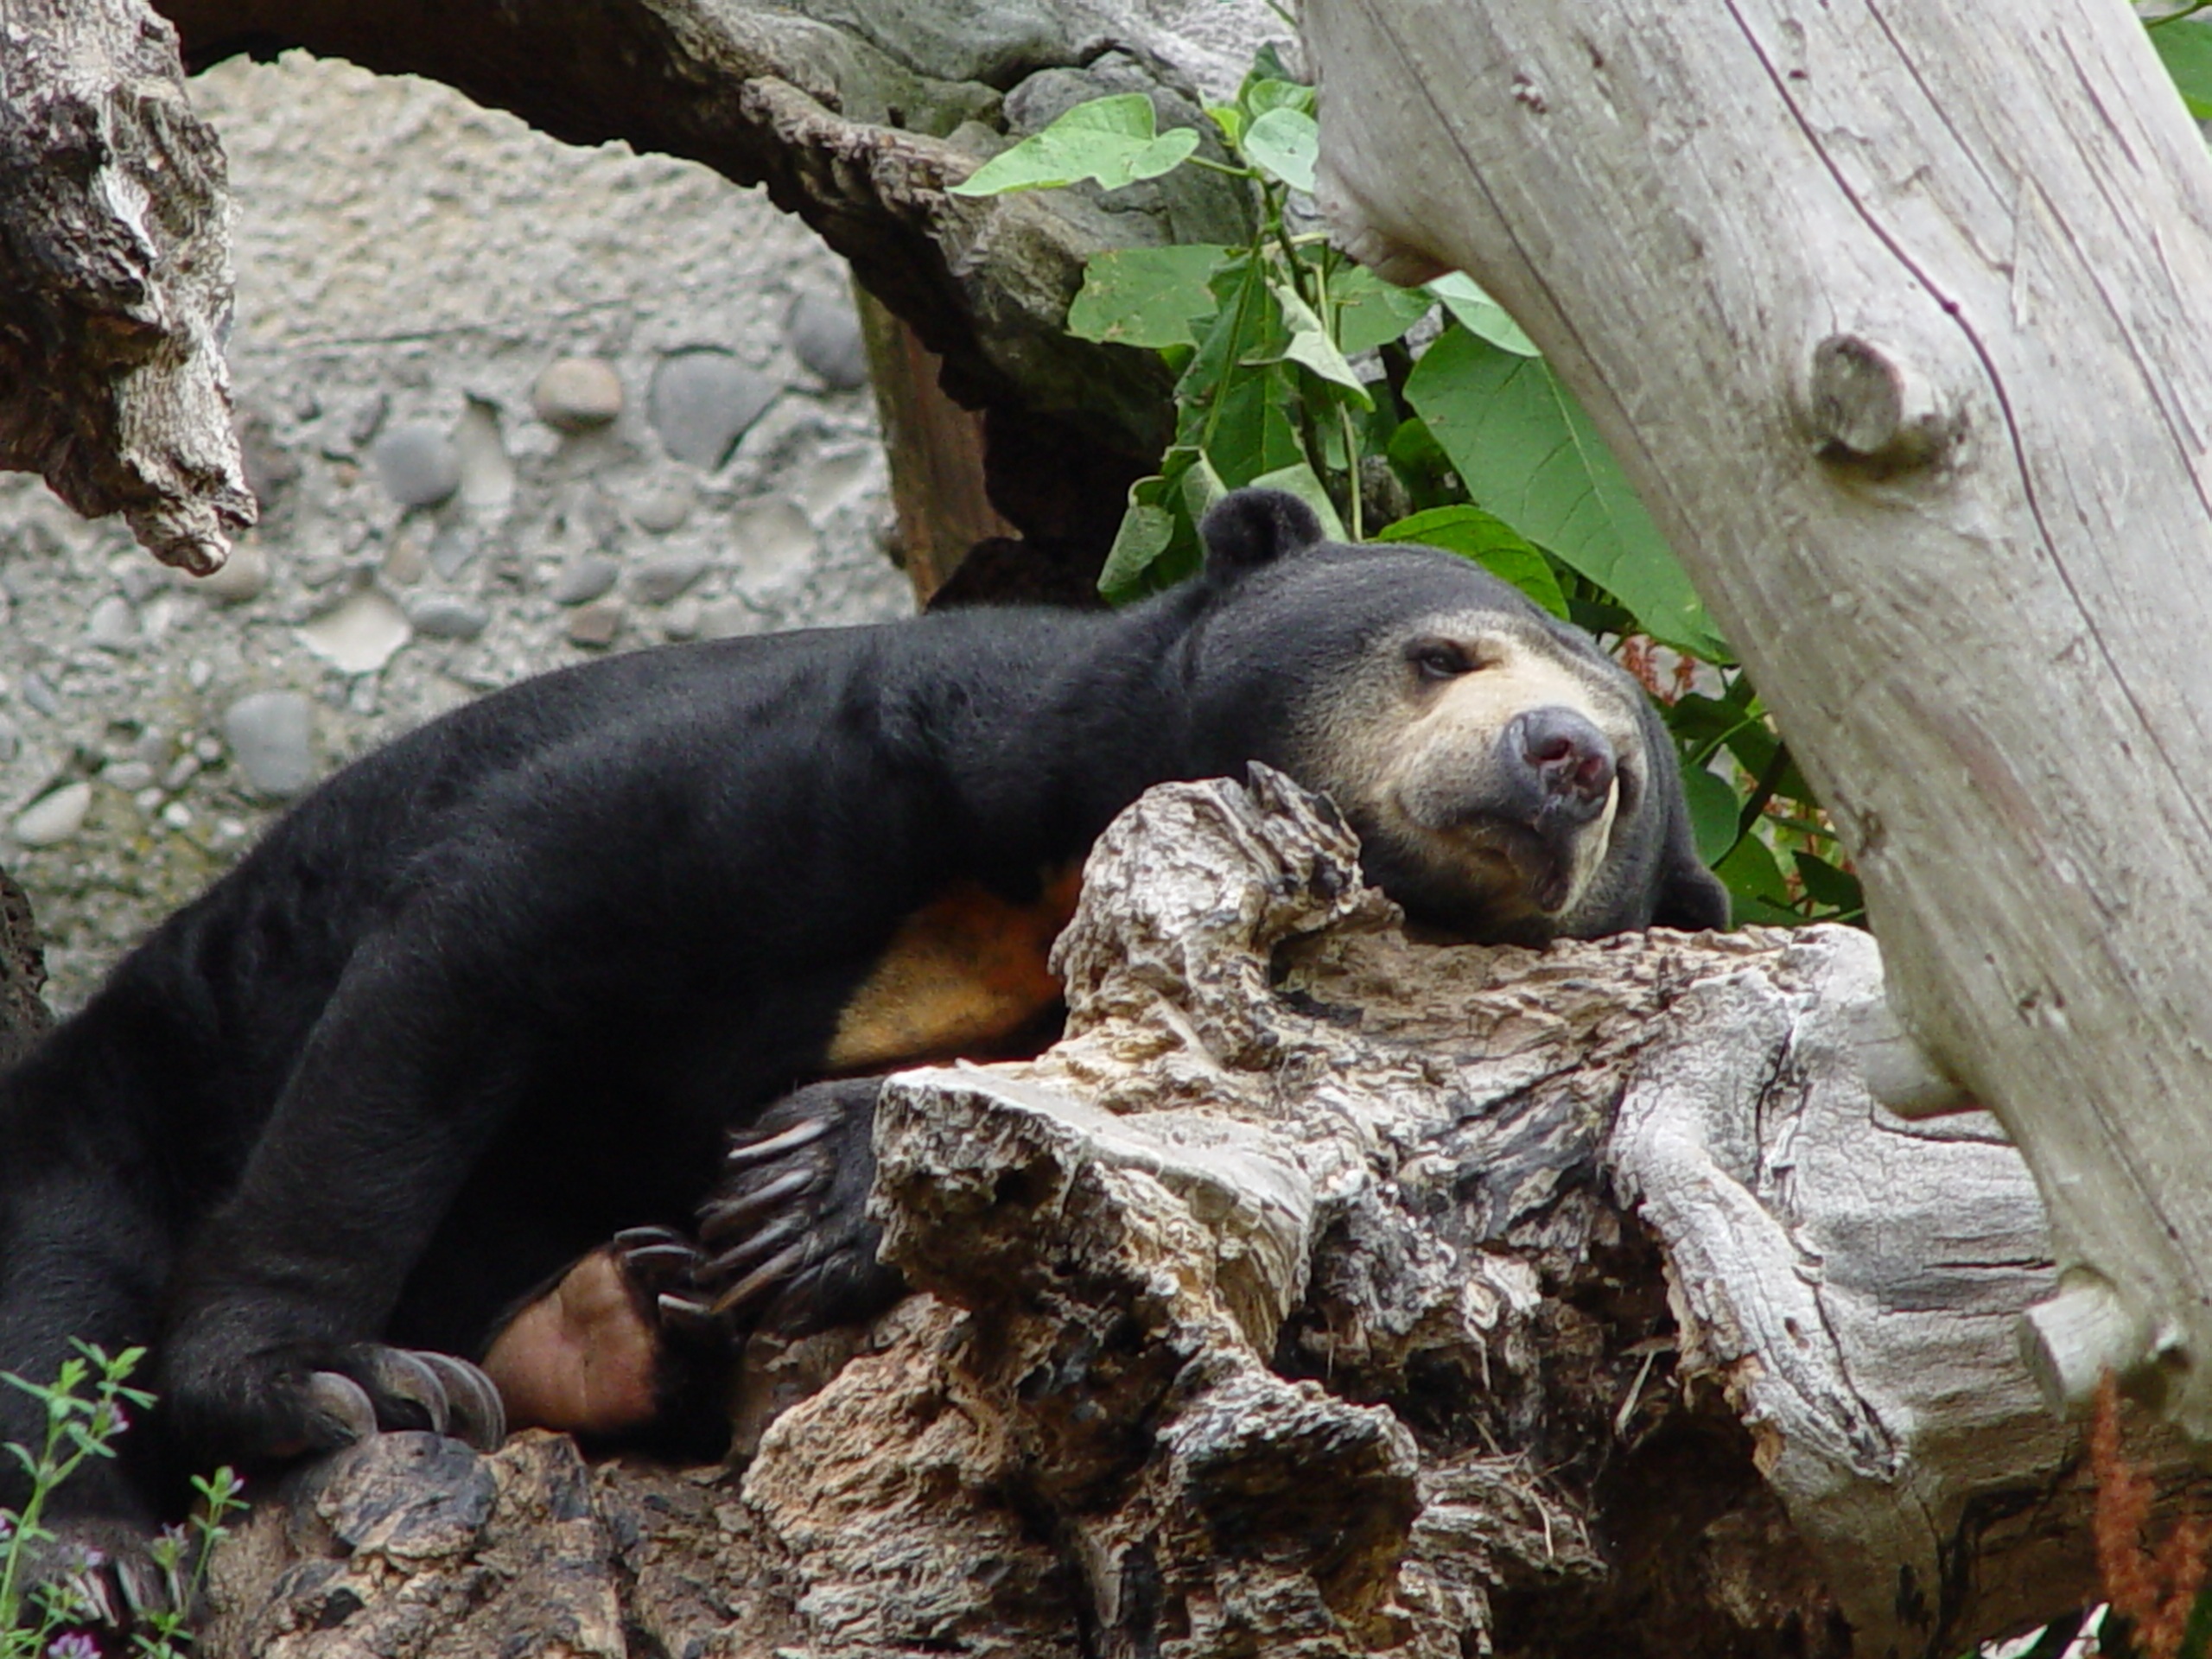
nature, animal, bear, wildlife, zoo, fur, mammal, fauna, claws, vertebrate, resting, sun bear, helarctos malayanus